Andalusia High School

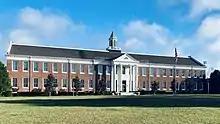
The facade of Andalusia High School

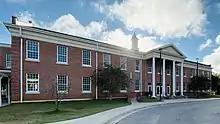
Andalusia Junior High School, which shares the campus of Andalusia High School

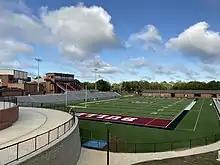
Andalusia High School Stadium, October 2019

Andalusia High School is a high school in Andalusia, Alabama, founded in 1899. The school colors are cardinal and white and the school mascot is the bulldog.